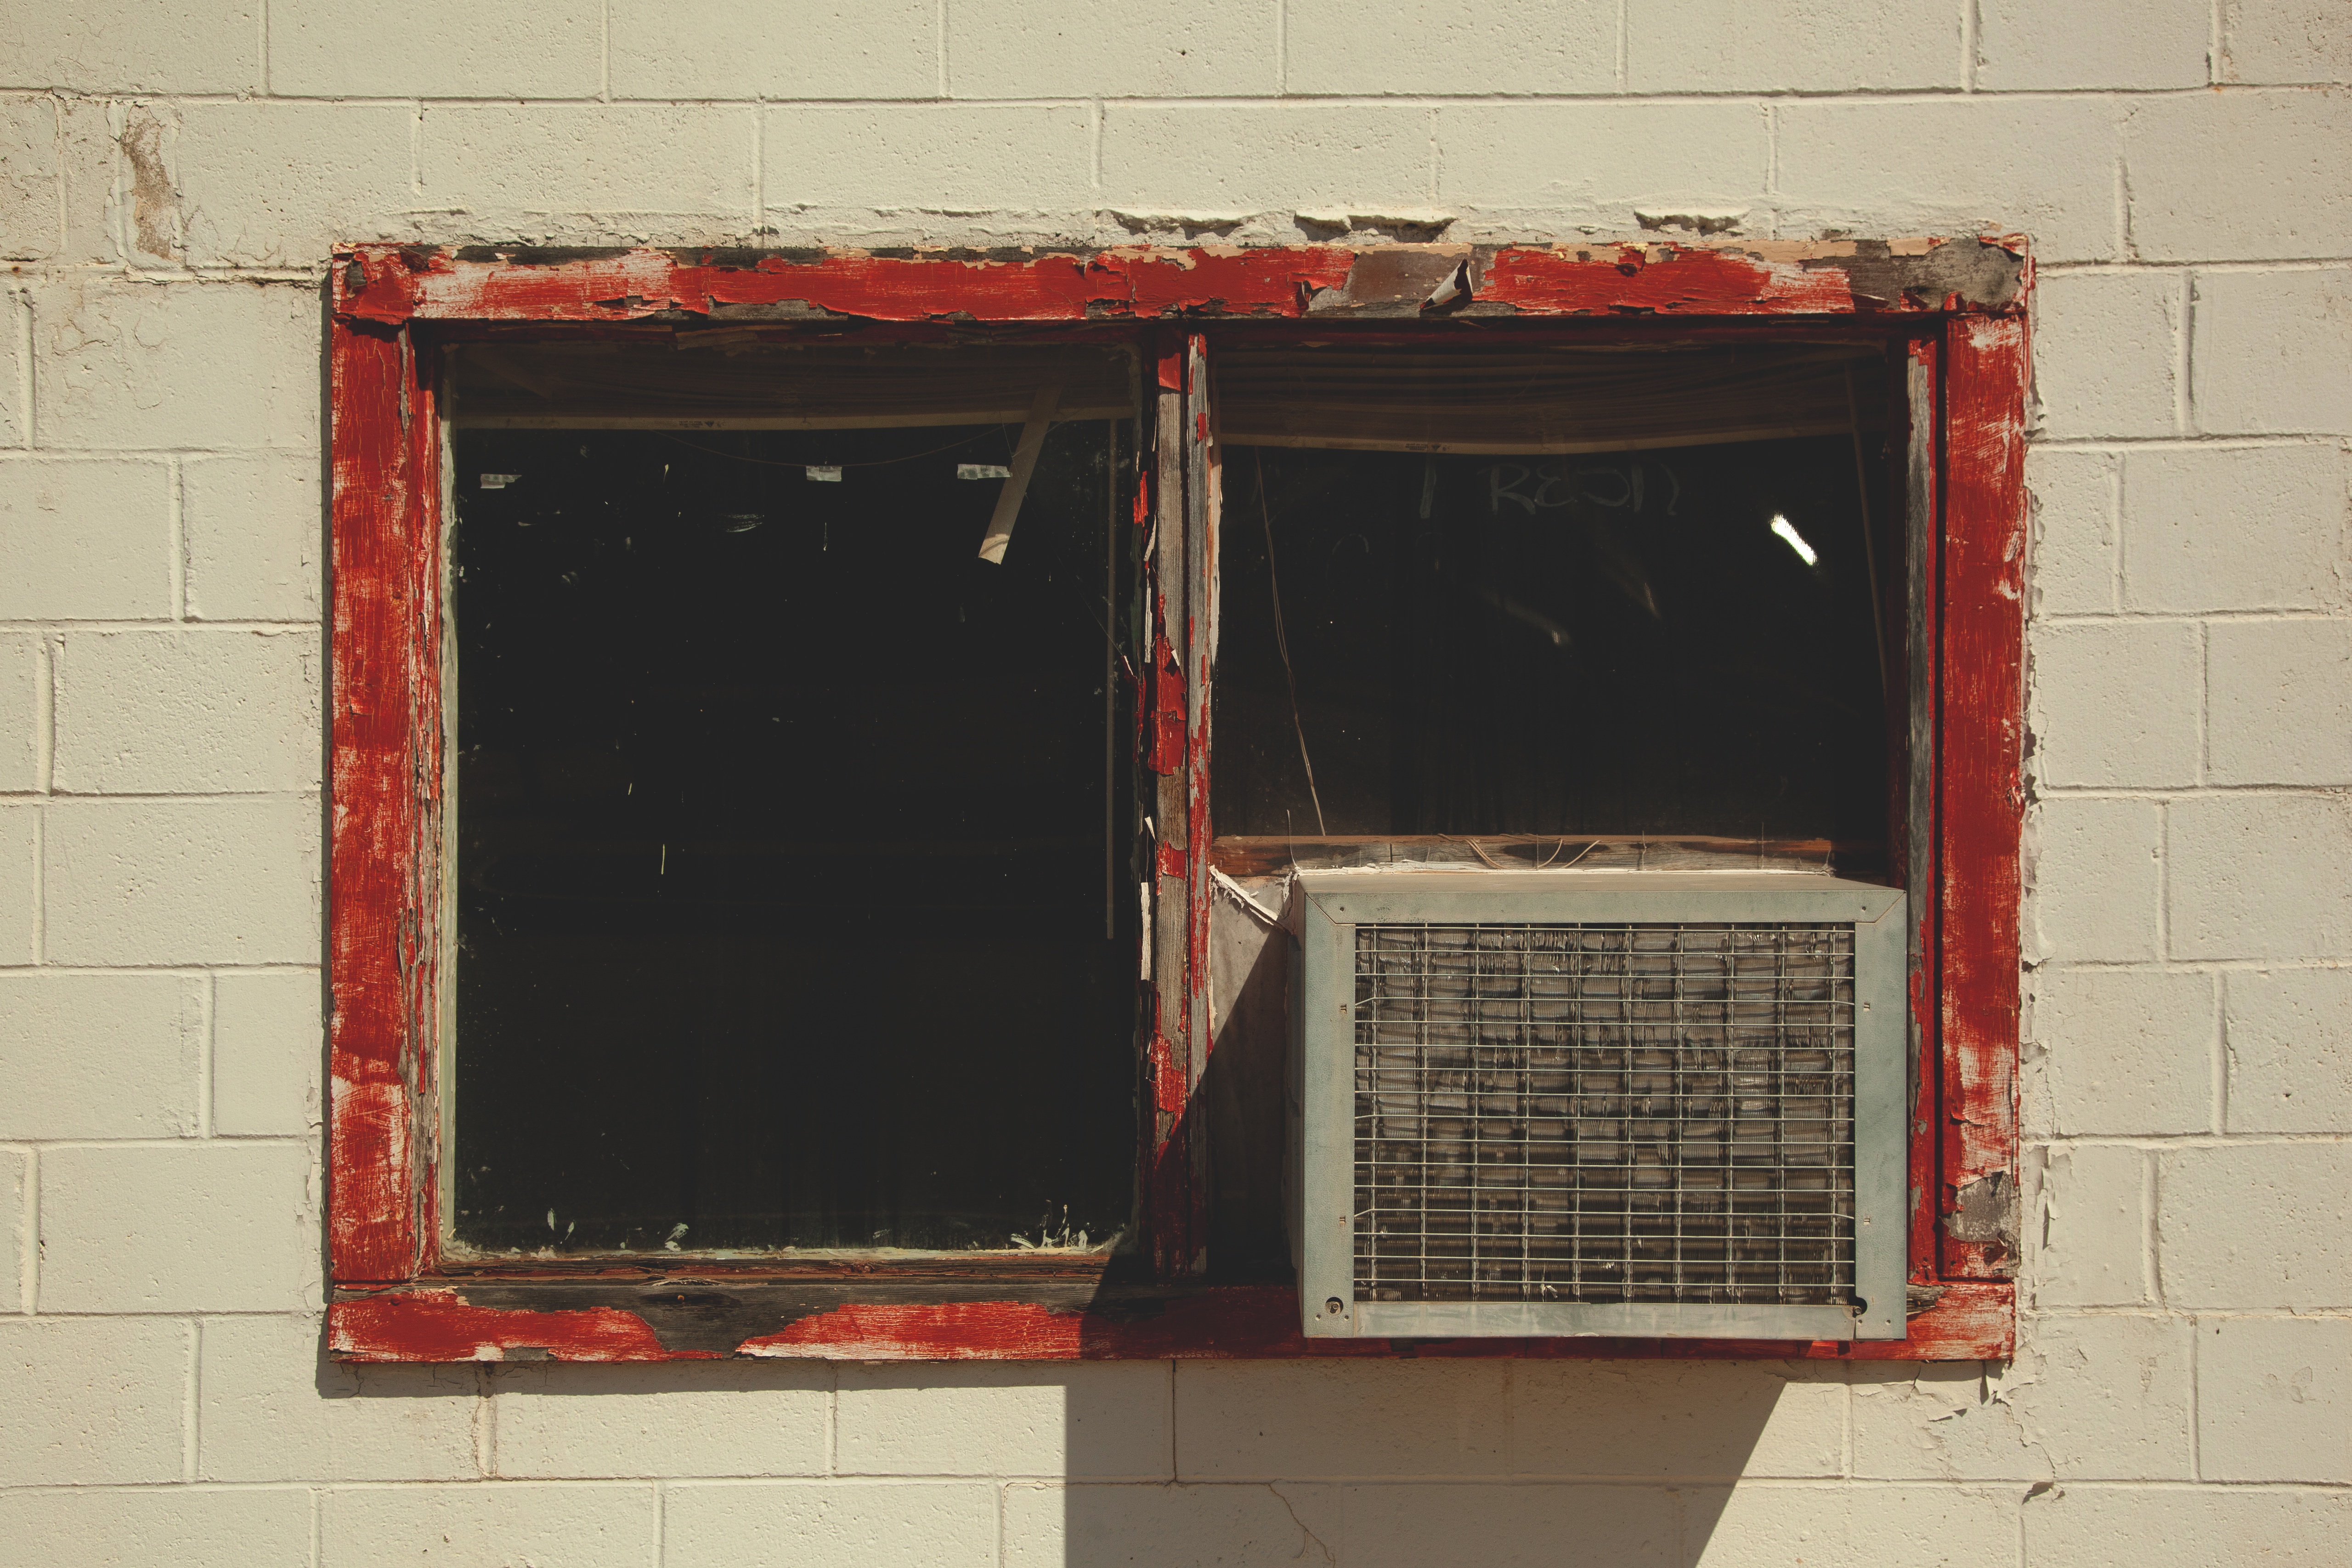
wood, house, window, wall, red, color, interior design, art, picture frame, window covering